Anna of East Anglia

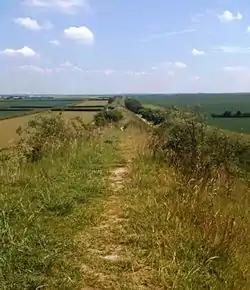
The Devil's Dyke, near Exning. Anna may have been at Exning in 631.

Anna was the son of Eni, a member of the ruling Wuffingas family, and nephew of Rædwald, king of the East Angles from 600 to 625. East Anglia was an early and long-lived Anglo-Saxon kingdom in which a duality of a northern and a southern part existed, corresponding with the modern English counties of Norfolk and Suffolk.